Fort of Alqueidão

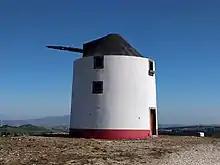
A view of Forte Novo. In building the Lines of Torres Vedras it was common to incorporate existing hilltop windmills in their design

Slightly to the north of Alqueidão, the "Forte Novo" (New Fort: Number 152) served as an advanced defence for Alqueidão. It had a garrison of 250 men with four 12-pounder cannon and two 6-pounders.